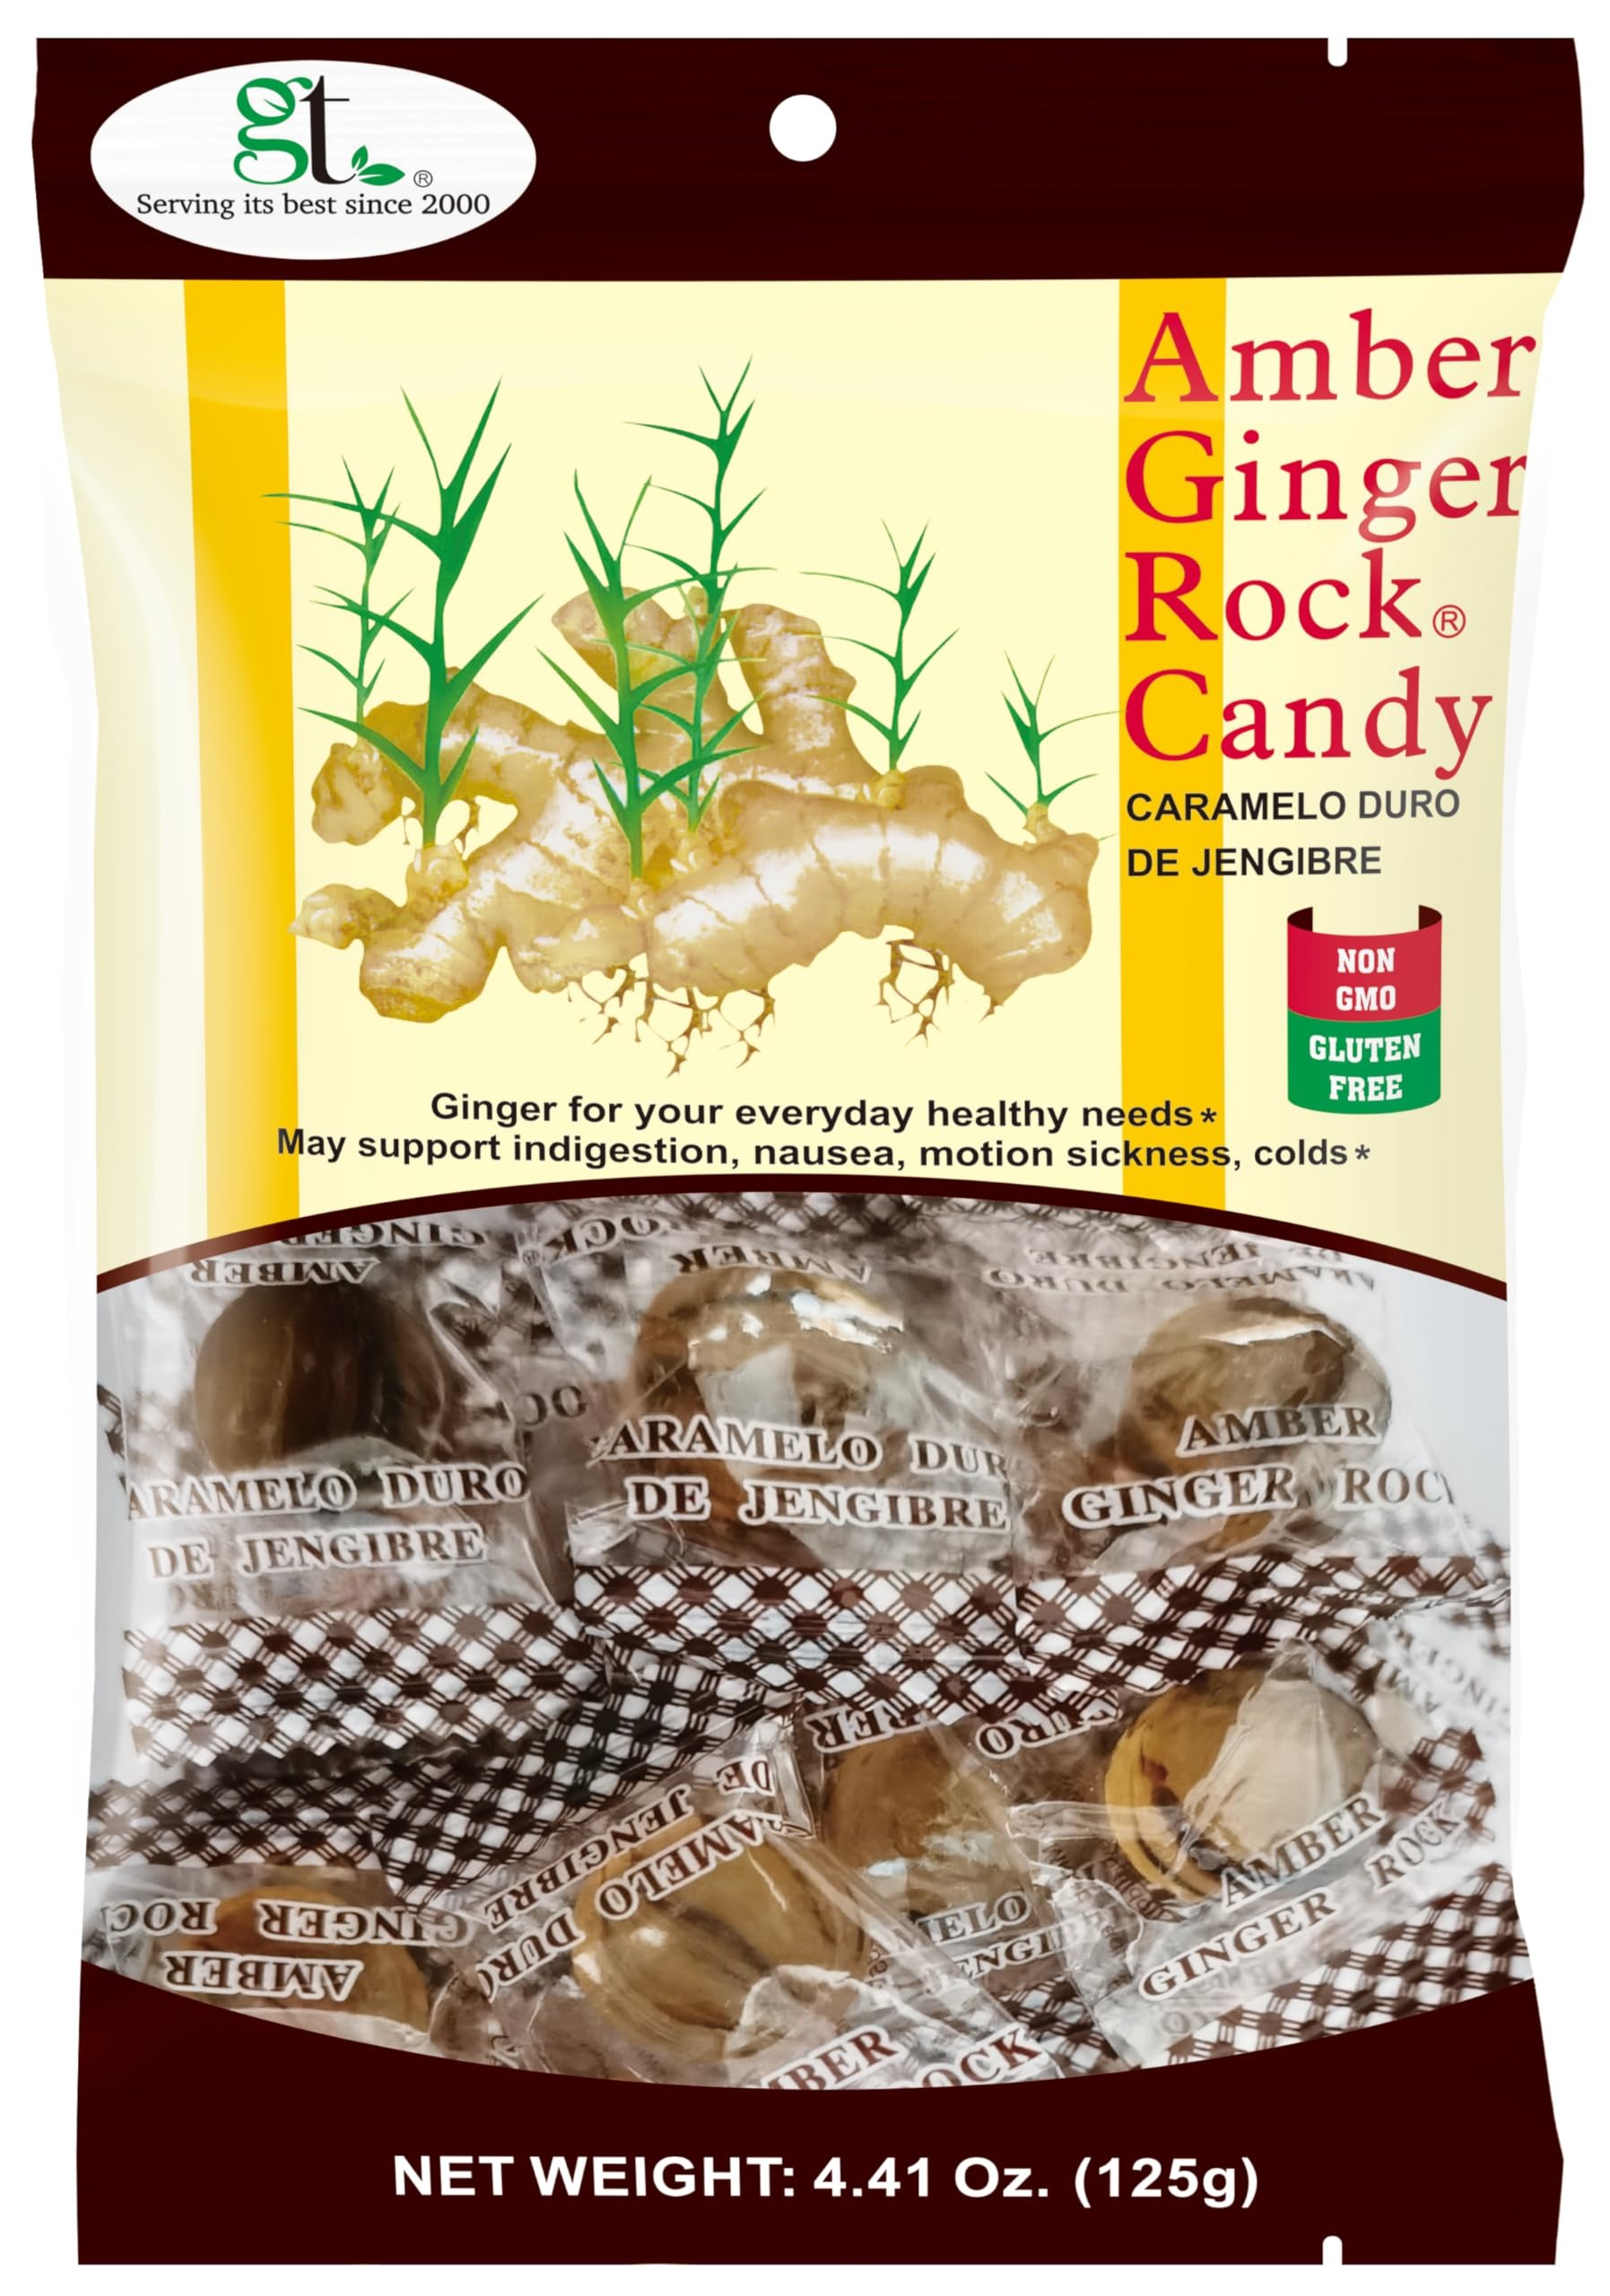
Item Name: GT Amber Ginger Rock Candy, 4.41 Ounce Bag (4-Pack)
Bullet Point 1: MADE WITH ALL NATURAL GINGER EXTRACT AND CANE SUGAR. All natural ingredients make up the amazing taste of this candy
Bullet Point 2: BEST TASTING GINGER CANDY OUT THERE. Blows minds like Coltrane blows the saxophone
Bullet Point 3: SWEET CANE SUGAR AND SPICY GINGER FLAVOR. Adds a pop of flavor in your mouth.
Bullet Point 4: DELICIOUSLY COMPLEX FLAVOR THAT POPS ON THE TONGUE. Taste packs a punch
Bullet Point 5: TREATS SORE THROATS DURING THE COLDER SEASON.
Product Description: Can something taste good and be good for you? Why are they called "apartments" when they're stuck together? If vegetarians eat vegetables, what do humanitarians eat? Can people be beautiful on the outside, but ugly on the inside? We don't know, we never cut one open. What we do know is that candy can taste good and be good for you. We at GT don't have the answer for all of life's paradoxes, but we do have Amber Ginger Rock candy made with natural ginger extract. Ginger is an age old essential to Eastern medicine, shown to prevent nausea and motion sickness while assisting the body in digestion. And yet, it packs a deliciously complex flavor that pops on the tongue. A tasty and healthy treat for both humanitarians and vegetarians. Don't question it. We blow minds like Coltrane blows sax. So put that paradox out of your head and put it in your mouth.
Value: 4.41
Unit: Ounce

Price: 17.99